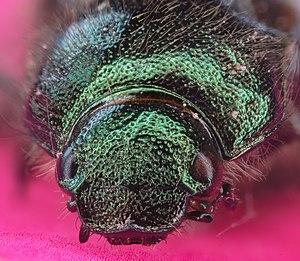
Anomala dubia est une espèce d'insectes de l'ordre des coléoptères, de la famille des Scarabaeidae, de la sous-famille des Rutelinae et du genre Anomala.